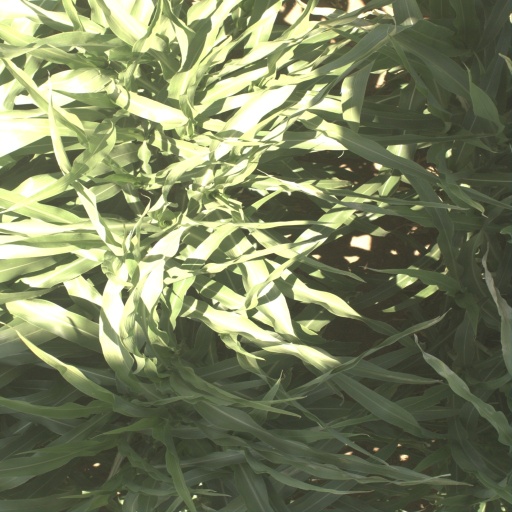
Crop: sorghum